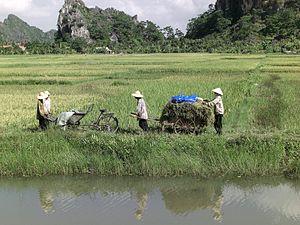
Rizière dans la baie d'Halong intérieure
Le Viêt Nam, Viet Nam, Vietnam ou Viêtnam, en forme longue la république socialiste du Viêt Nam, est un pays d'Asie du Sud-Est situé à l'est de la péninsule indochinoise. Il partage ses frontières avec la Chine au nord, le Laos au nord-ouest et le Cambodge au sud-ouest. Sa capitale est Hanoï. La langue officielle est le vietnamien et la monnaie le dong. C'est un État communiste à parti unique, dirigé par le Parti communiste vietnamien depuis 1975.
L'environnement au Viêt Nam est l'environnement du pays Viêt Nam, pays d'Asie.